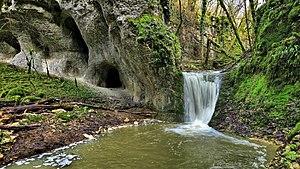
Saut et grottes sur le ruisseau de Goële
Refranche est une ancienne commune française située dans le département du Doubs et la région Bourgogne-Franche-Comté. Elle est associée à la commune d'Éternoz depuis 1973.
Le Lison est une rivière française qui coule dans le département du Doubs, dans la région Bourgogne-Franche-Comté. C'est un affluent en rive gauche de la Loue, donc un sous-affluent du Rhône par le Doubs et la Saône.